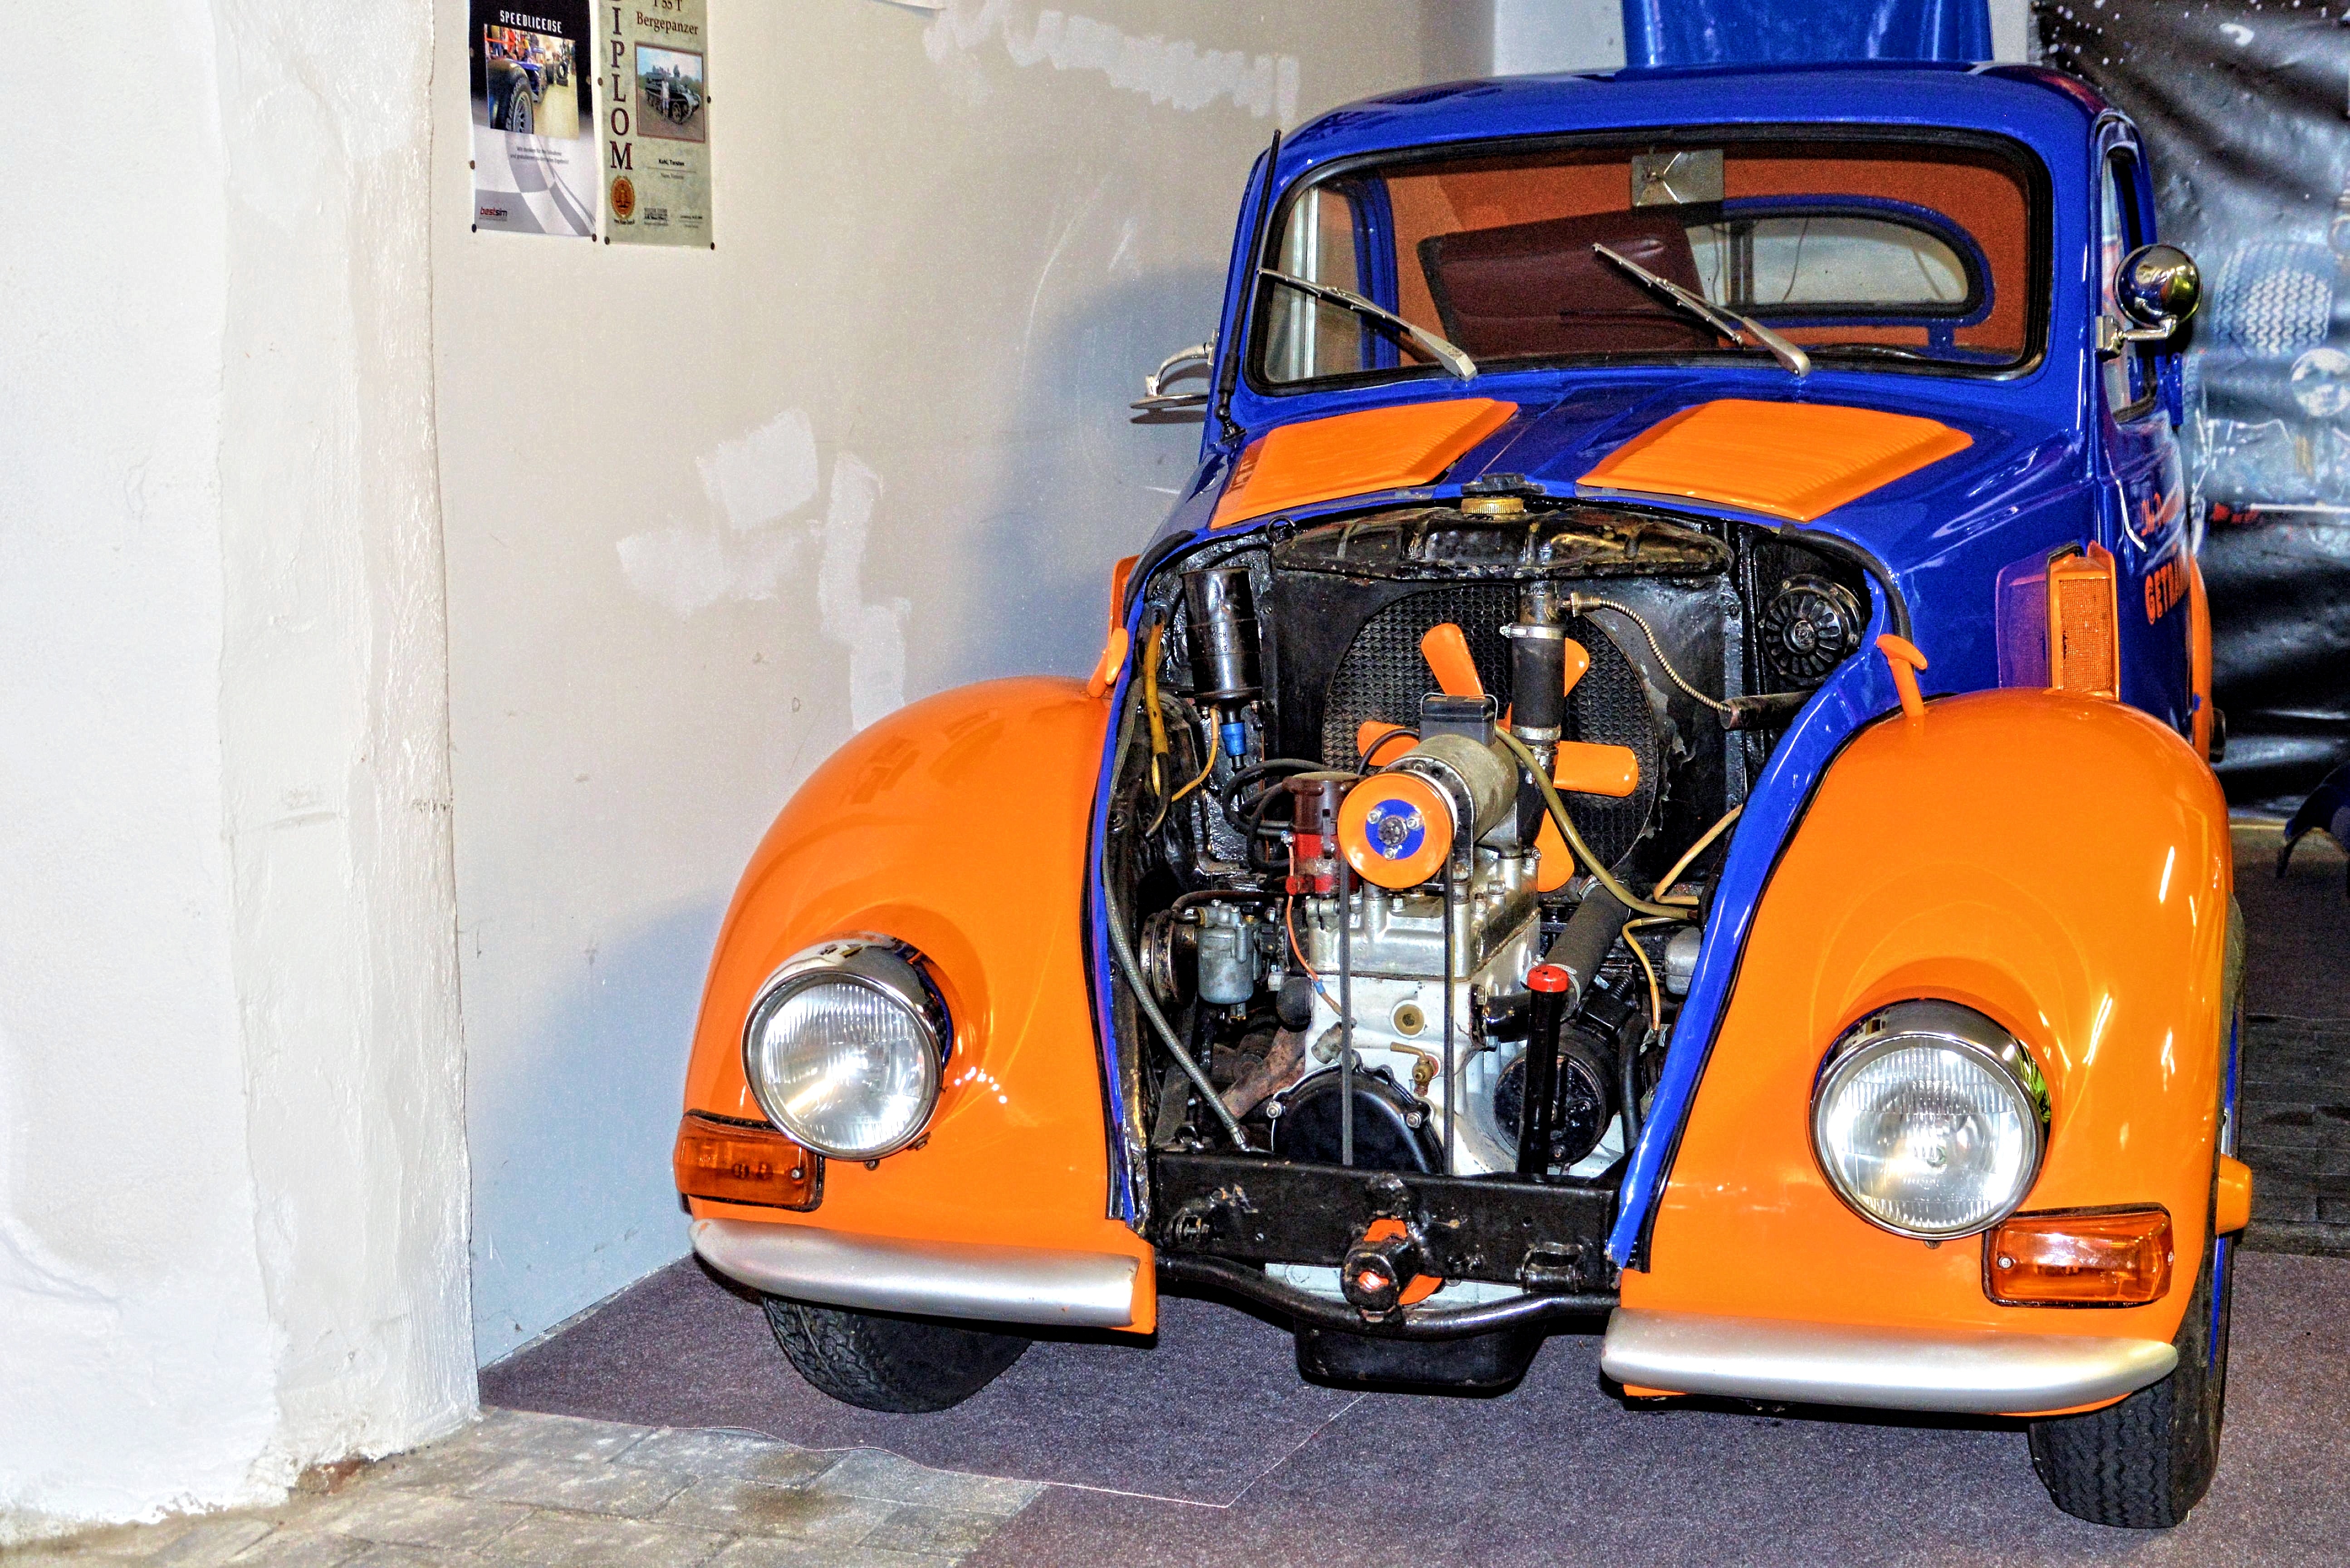
car, old, vehicle, auto, spotlight, sports car, vintage car, race car, motor, oldtimer, front, classic, fiat, historically, antique car, city car, blinker, car front, land vehicle, volkswagen beetle, automobile make, automotive design, subcompact car, topolino